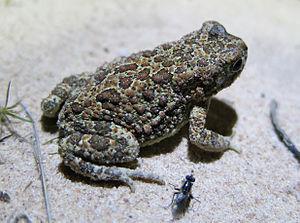
Poyntonophrynus est un genre d'amphibiens de la famille des Bufonidae.
Poyntonophrynus fenoulheti est une espèce d'amphibiens de la famille des Bufonidae.